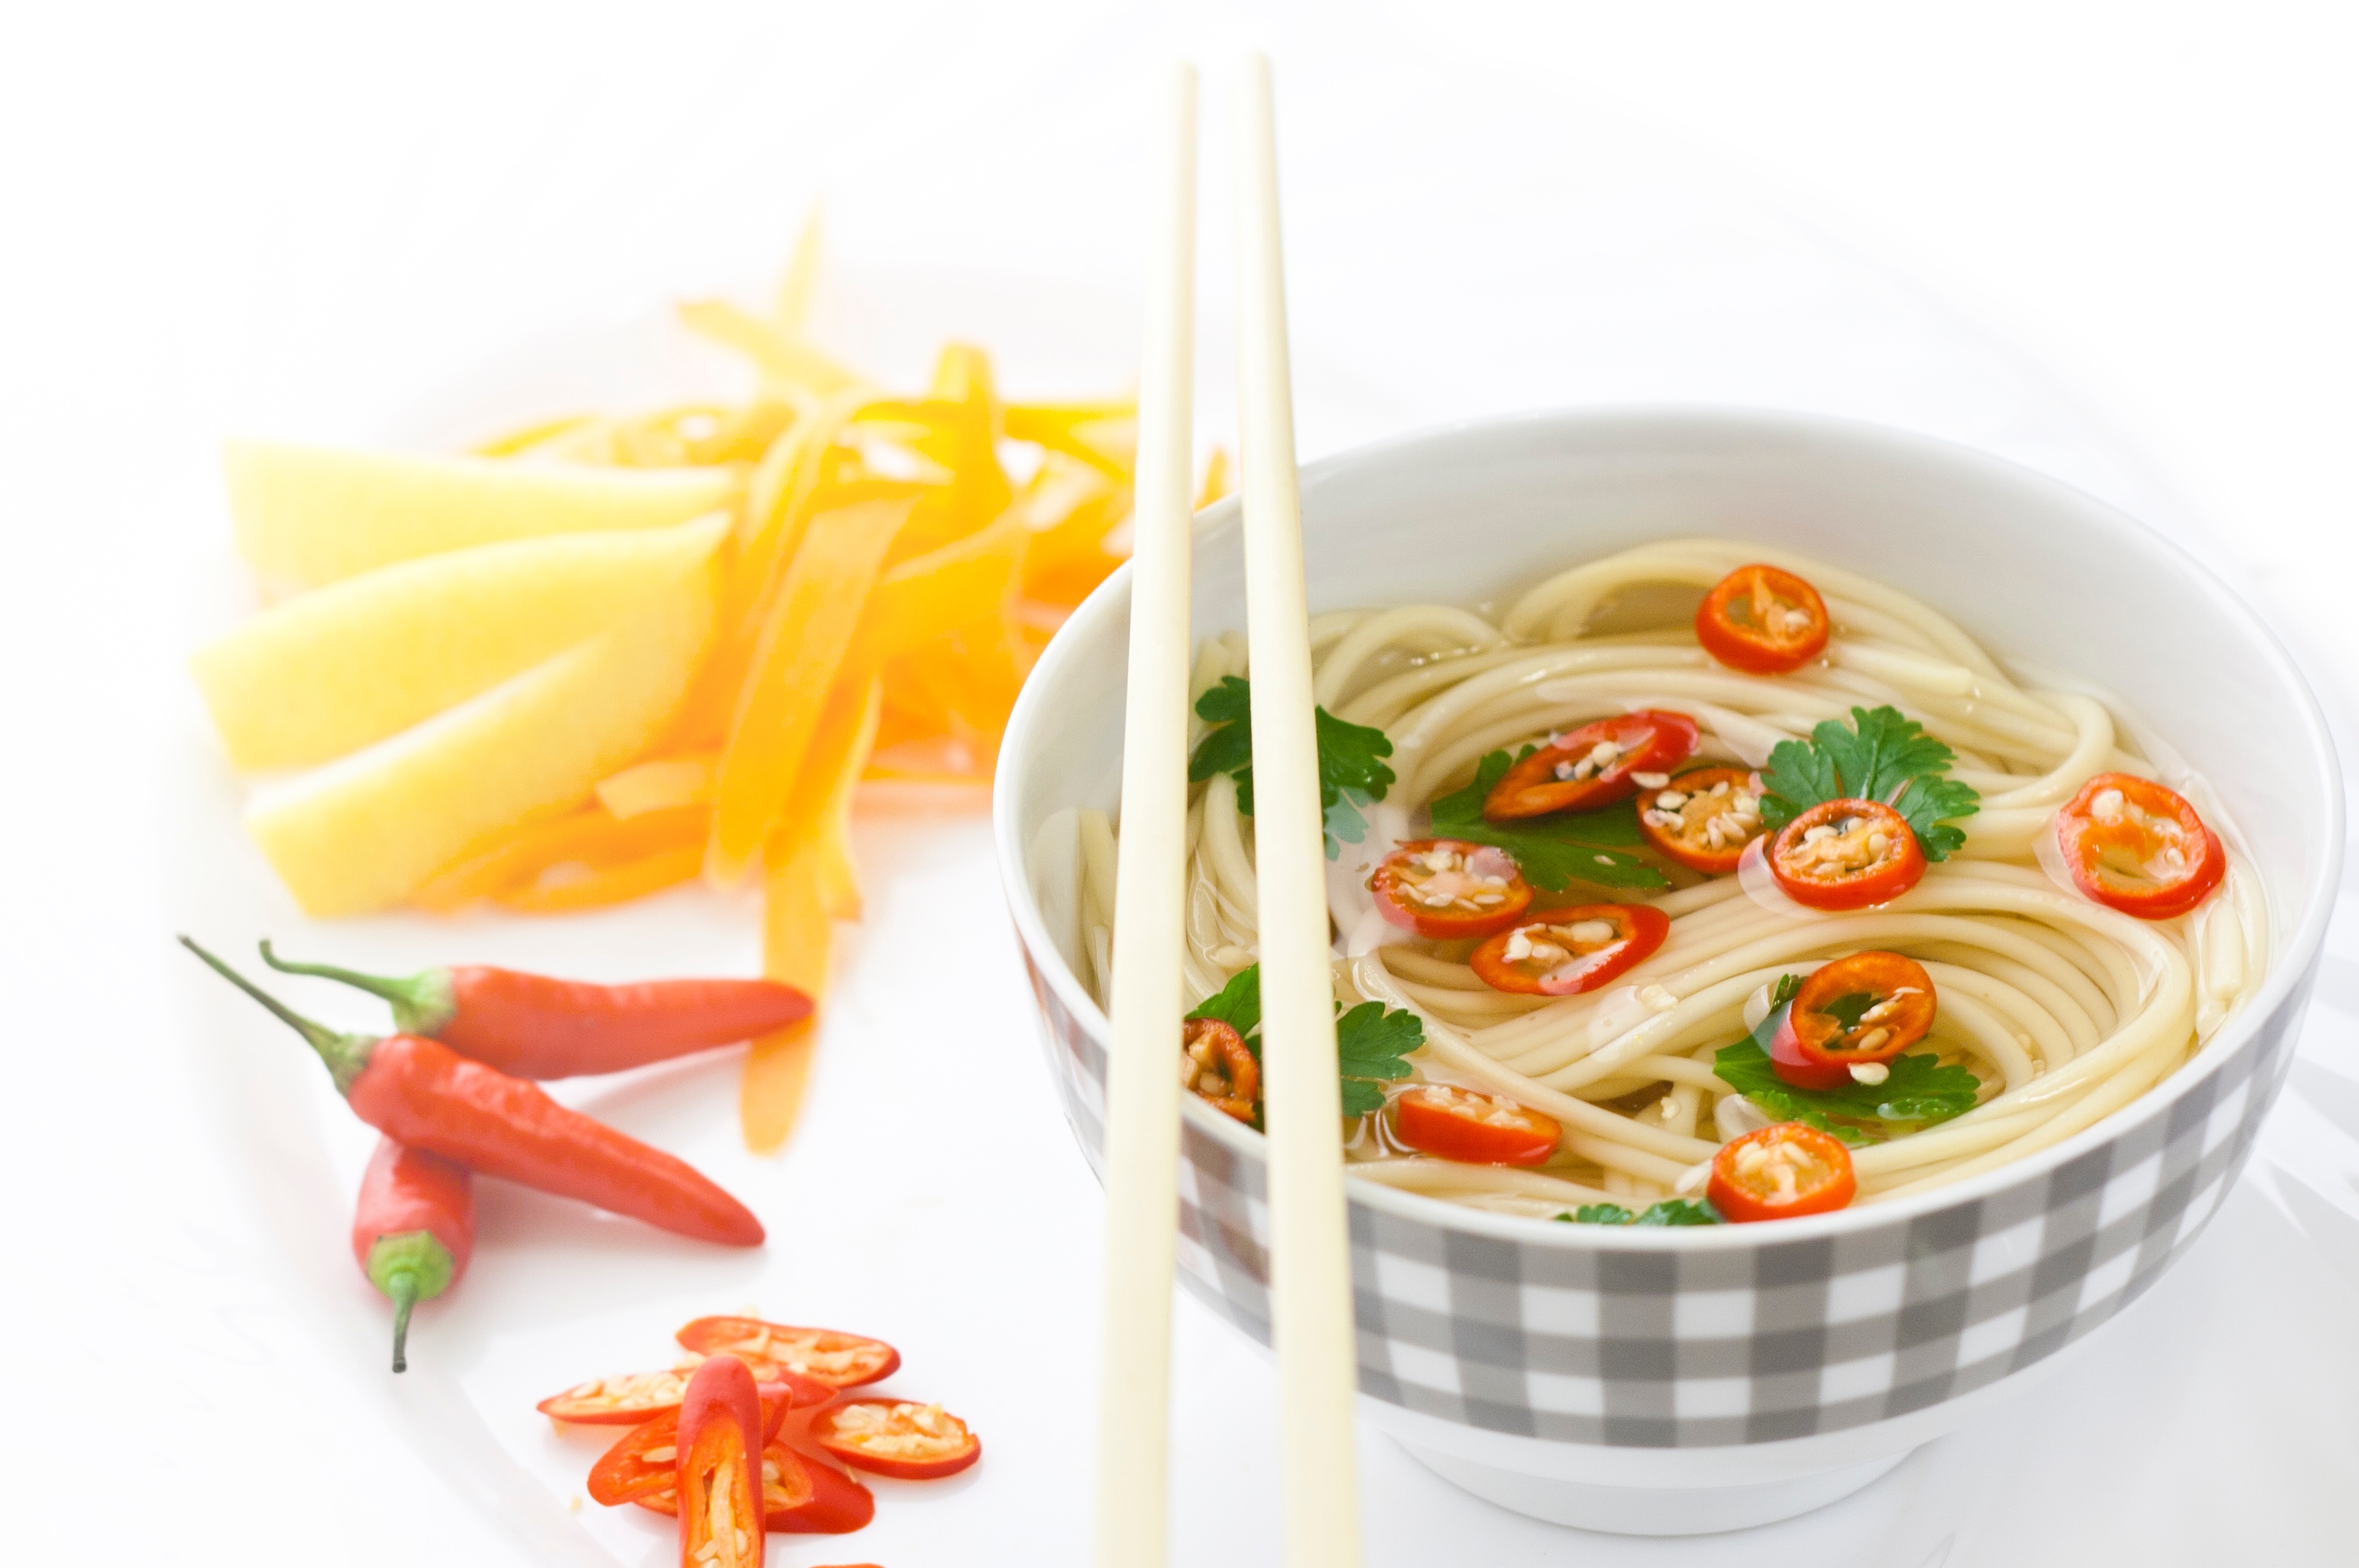
dish, food, produce, vegetable, cuisine, asian food, garnish, chinese food